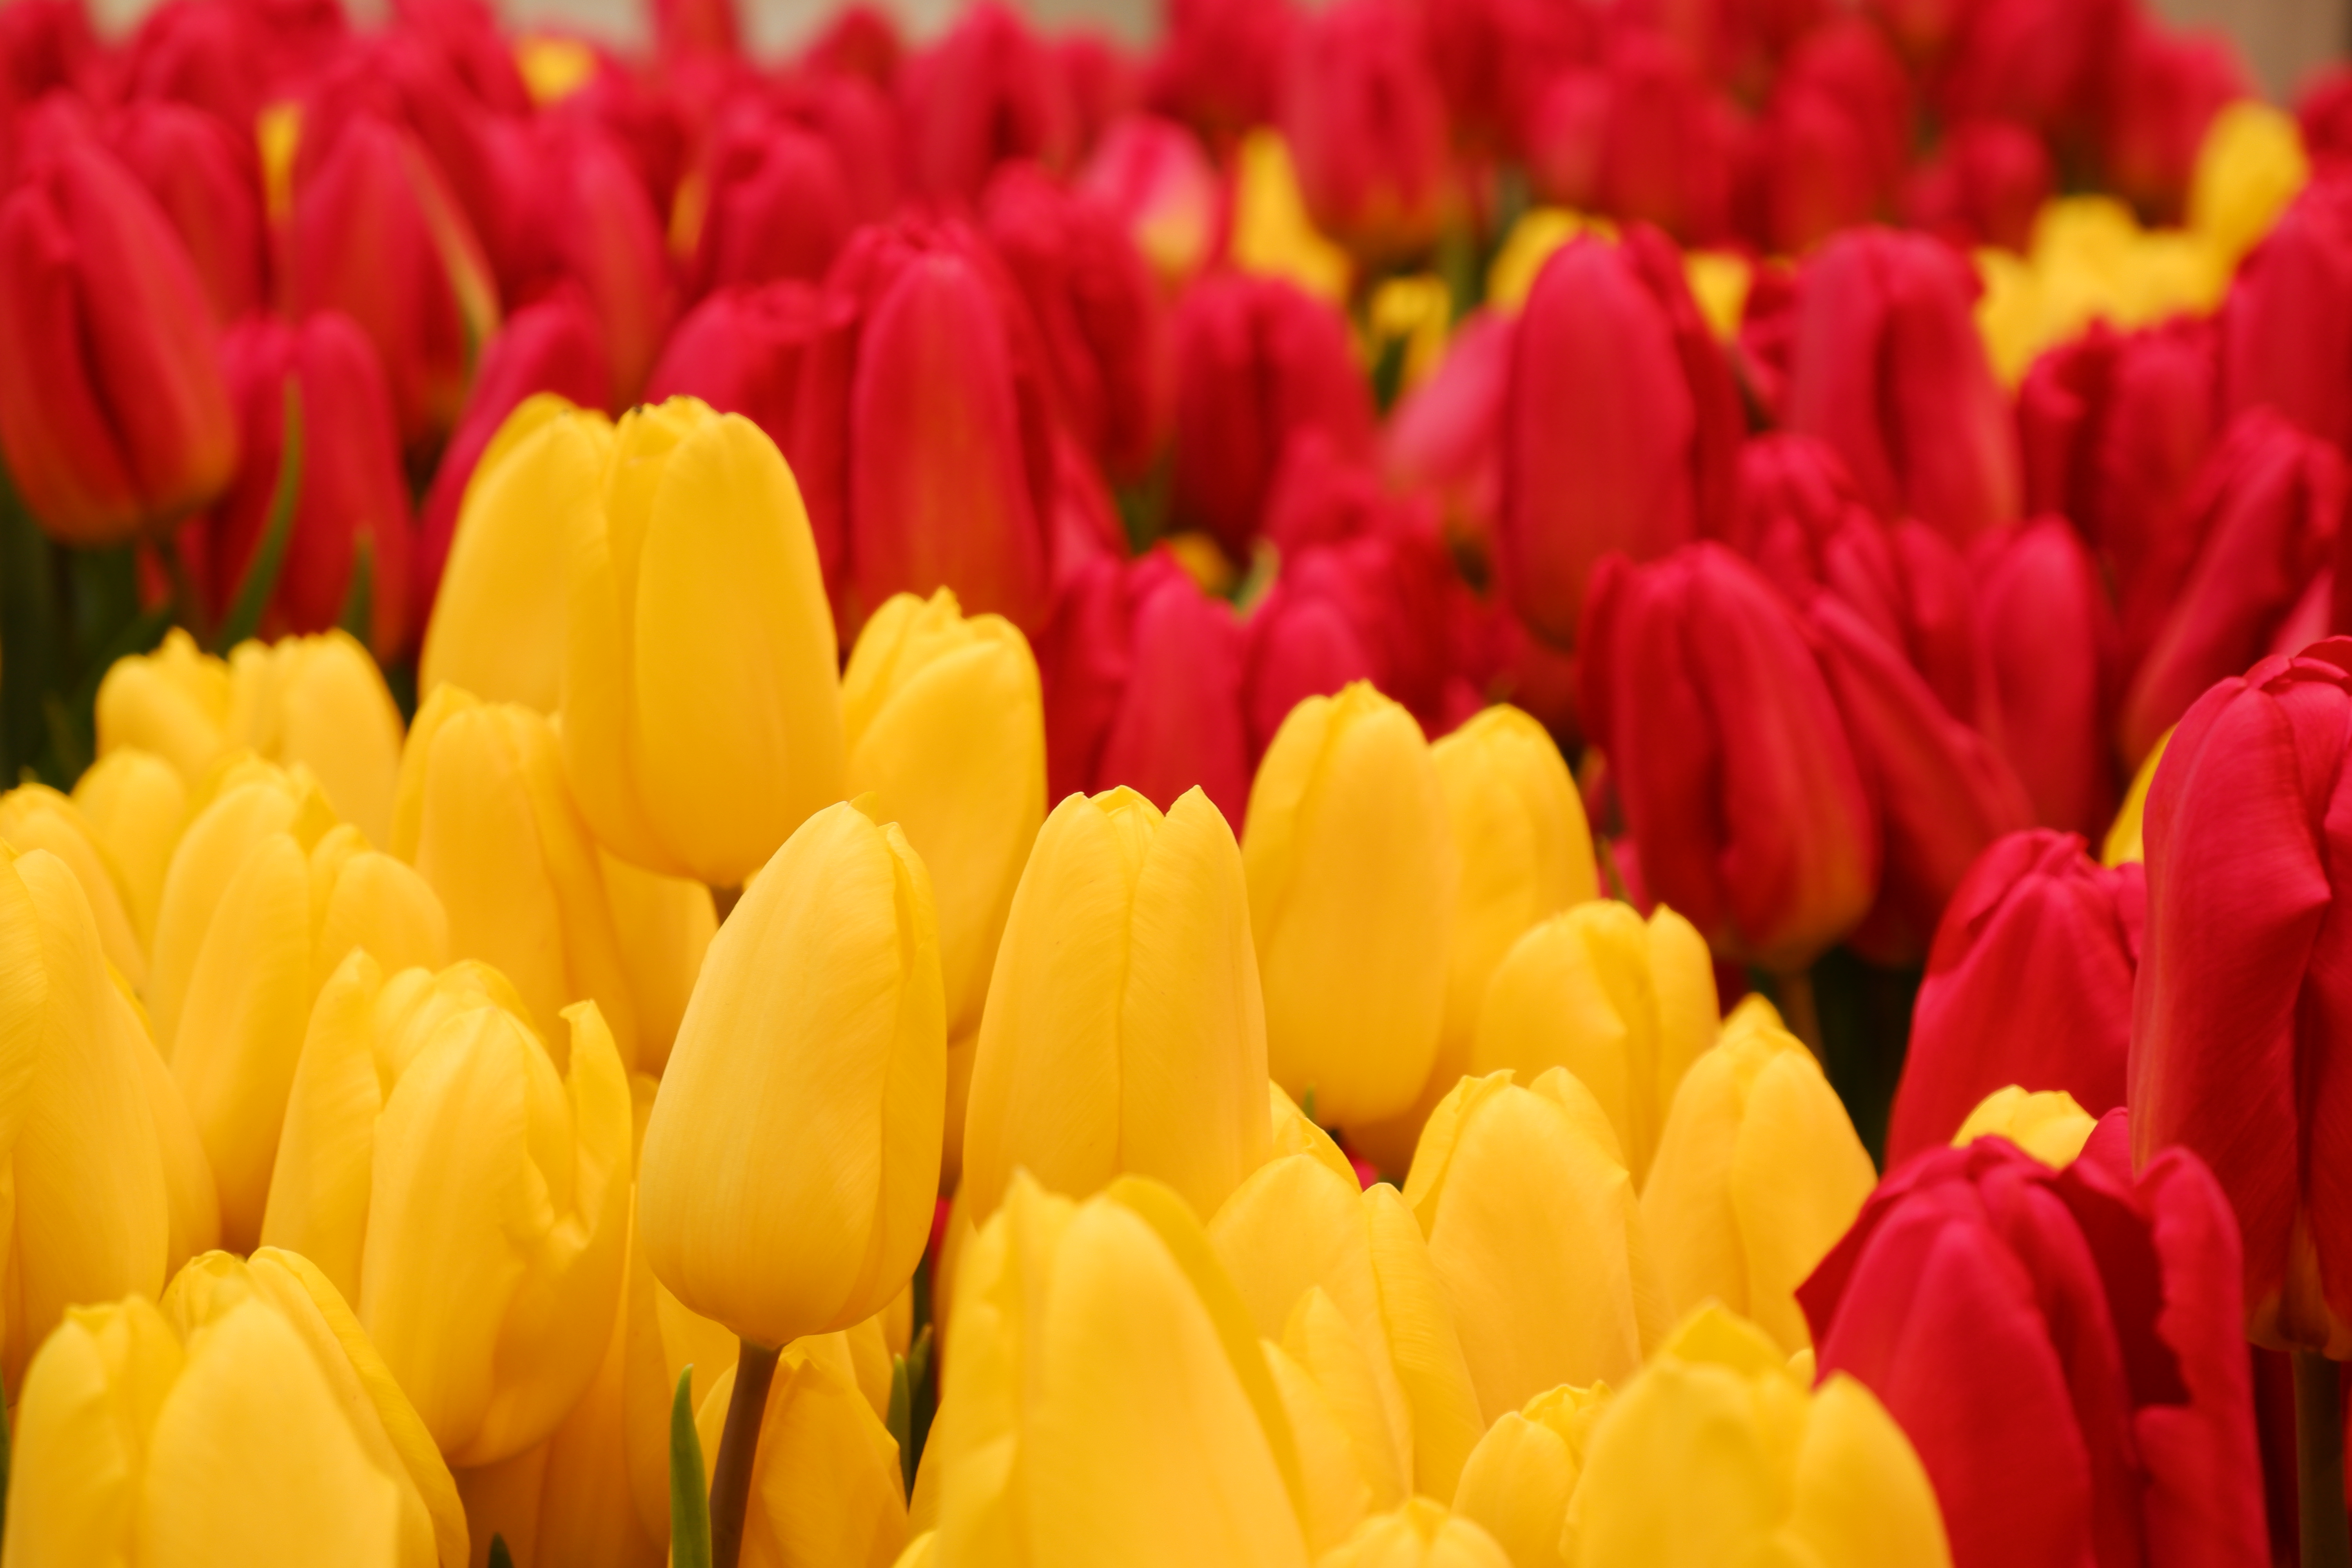
tulips, flowers, flower, beautiful, petal, yellow, tulip, red, plant, flowering plant, close up, spring, botany, lady tulip, leaf, lily family, plant stem, herbaceous plant, perennial plant, bud